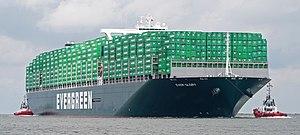
Cet article recense les plus grands porte-conteneurs au monde.